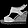
Label: Sandal